Wim Suurbier

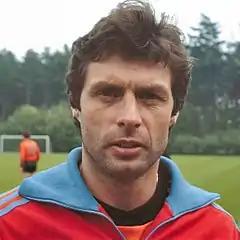
Suurbier in 1978

Wilhelmus Lourens Johannes Suurbier (16 January 1945 – 12 July 2020) was a Dutch professional footballer and among others assistant coach of the Albania national team. He played as a right back and was part of the Netherlands national team and AFC Ajax teams of the 1970s.